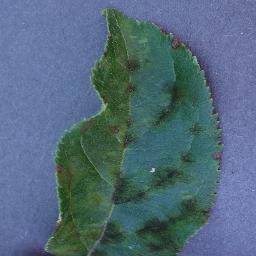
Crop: apple
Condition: scab